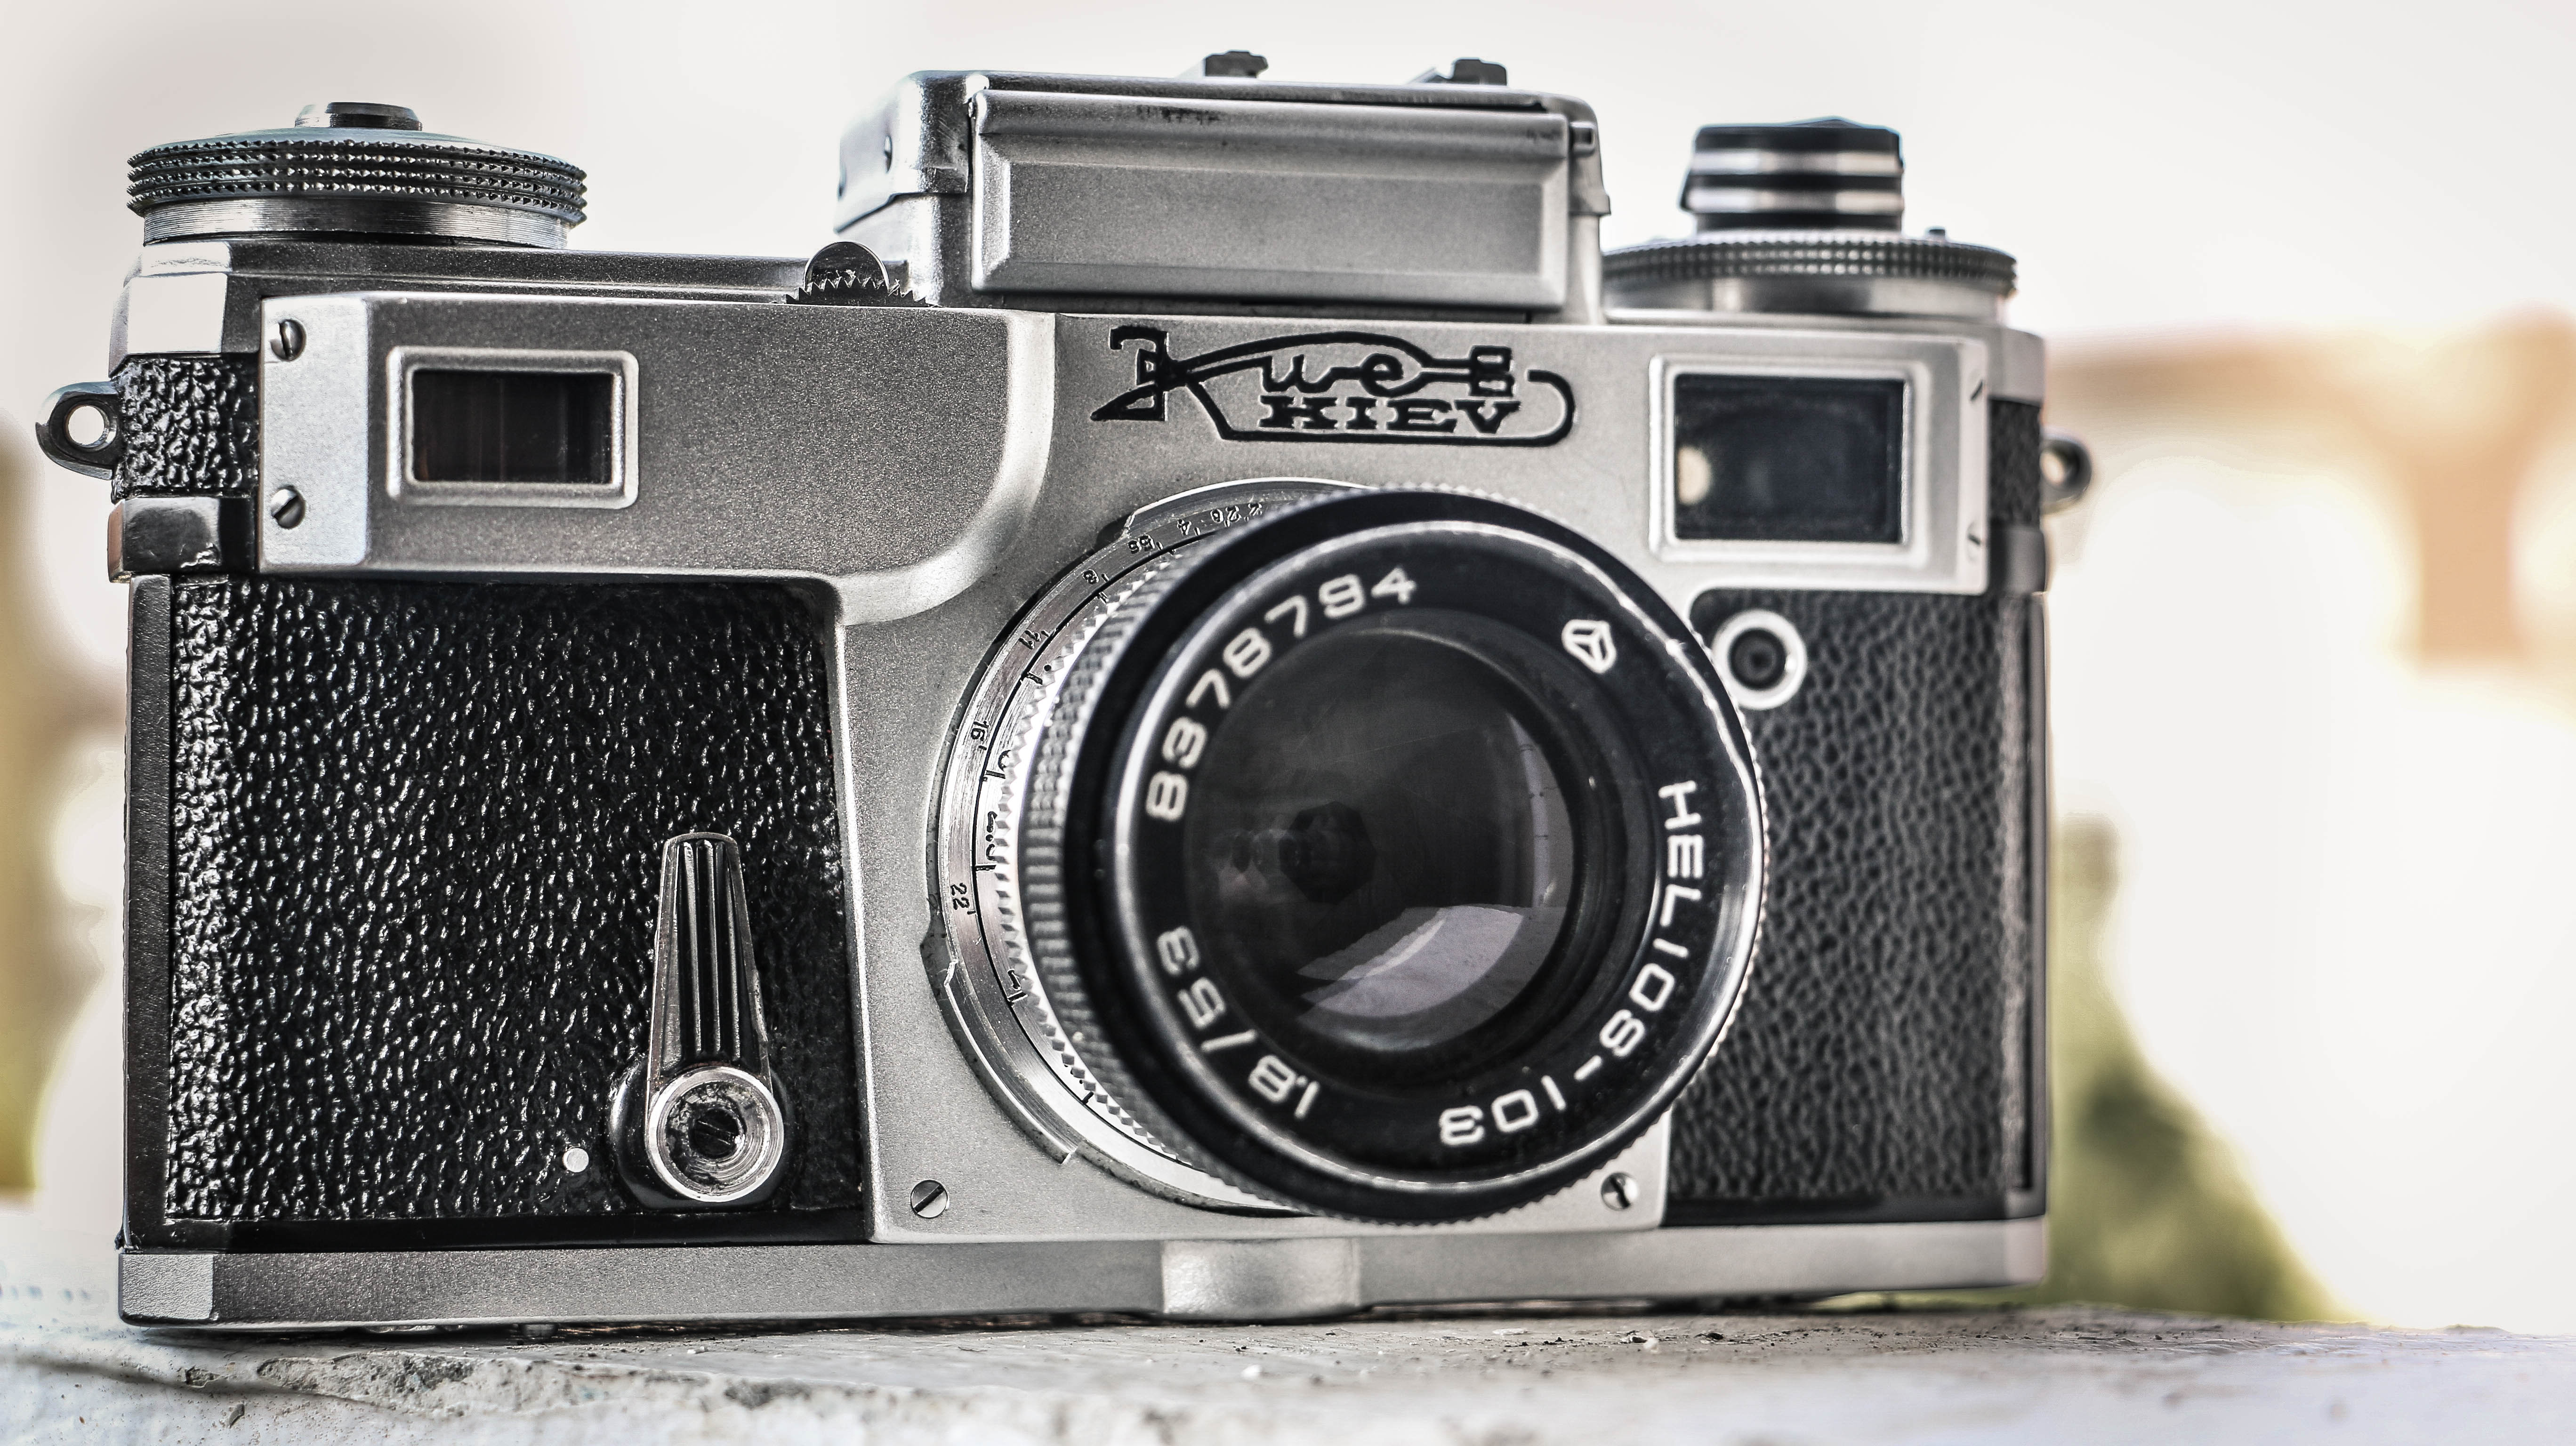
camera, photography, vintage, retro, old, vintage camera, reflex camera, digital camera, camera lens, analog camera, digital slr, single lens reflex camera, cameras optics, mirrorless interchangeable lens camera